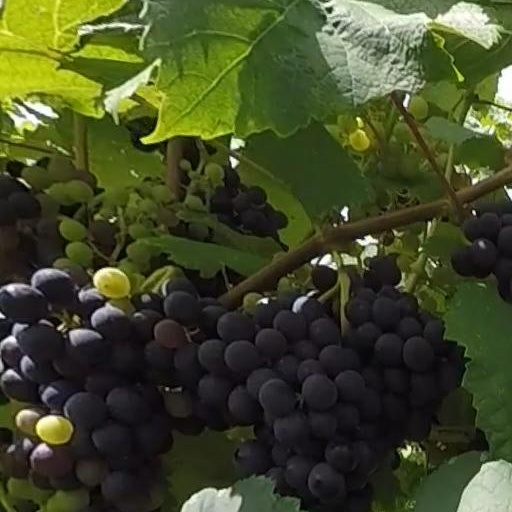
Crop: grape